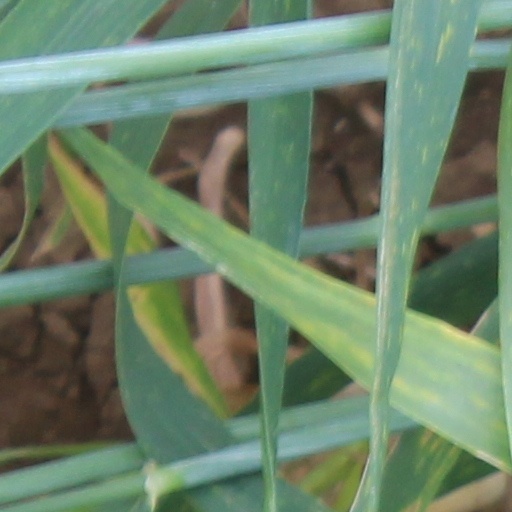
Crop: wheat